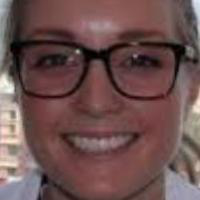
Age group: age 21-30